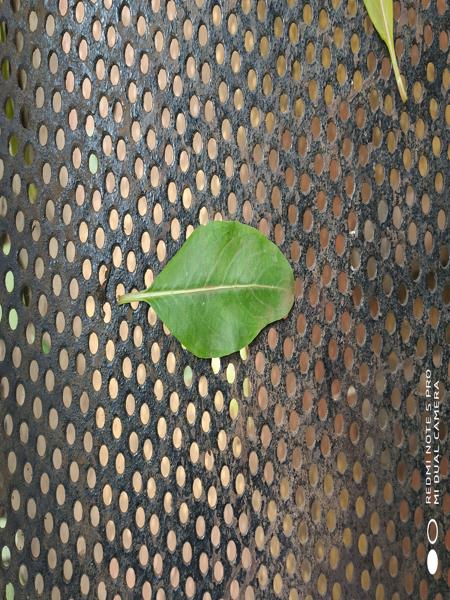
Plant: Catharanthus